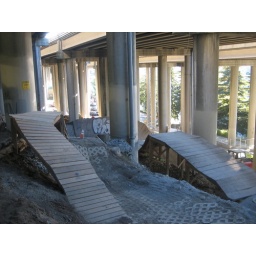
I-5 Colonnade mountain bike skills park in Seattle, WA.